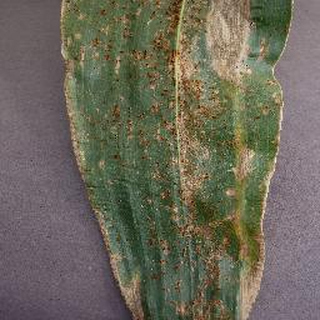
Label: corn_northern_leaf_blight